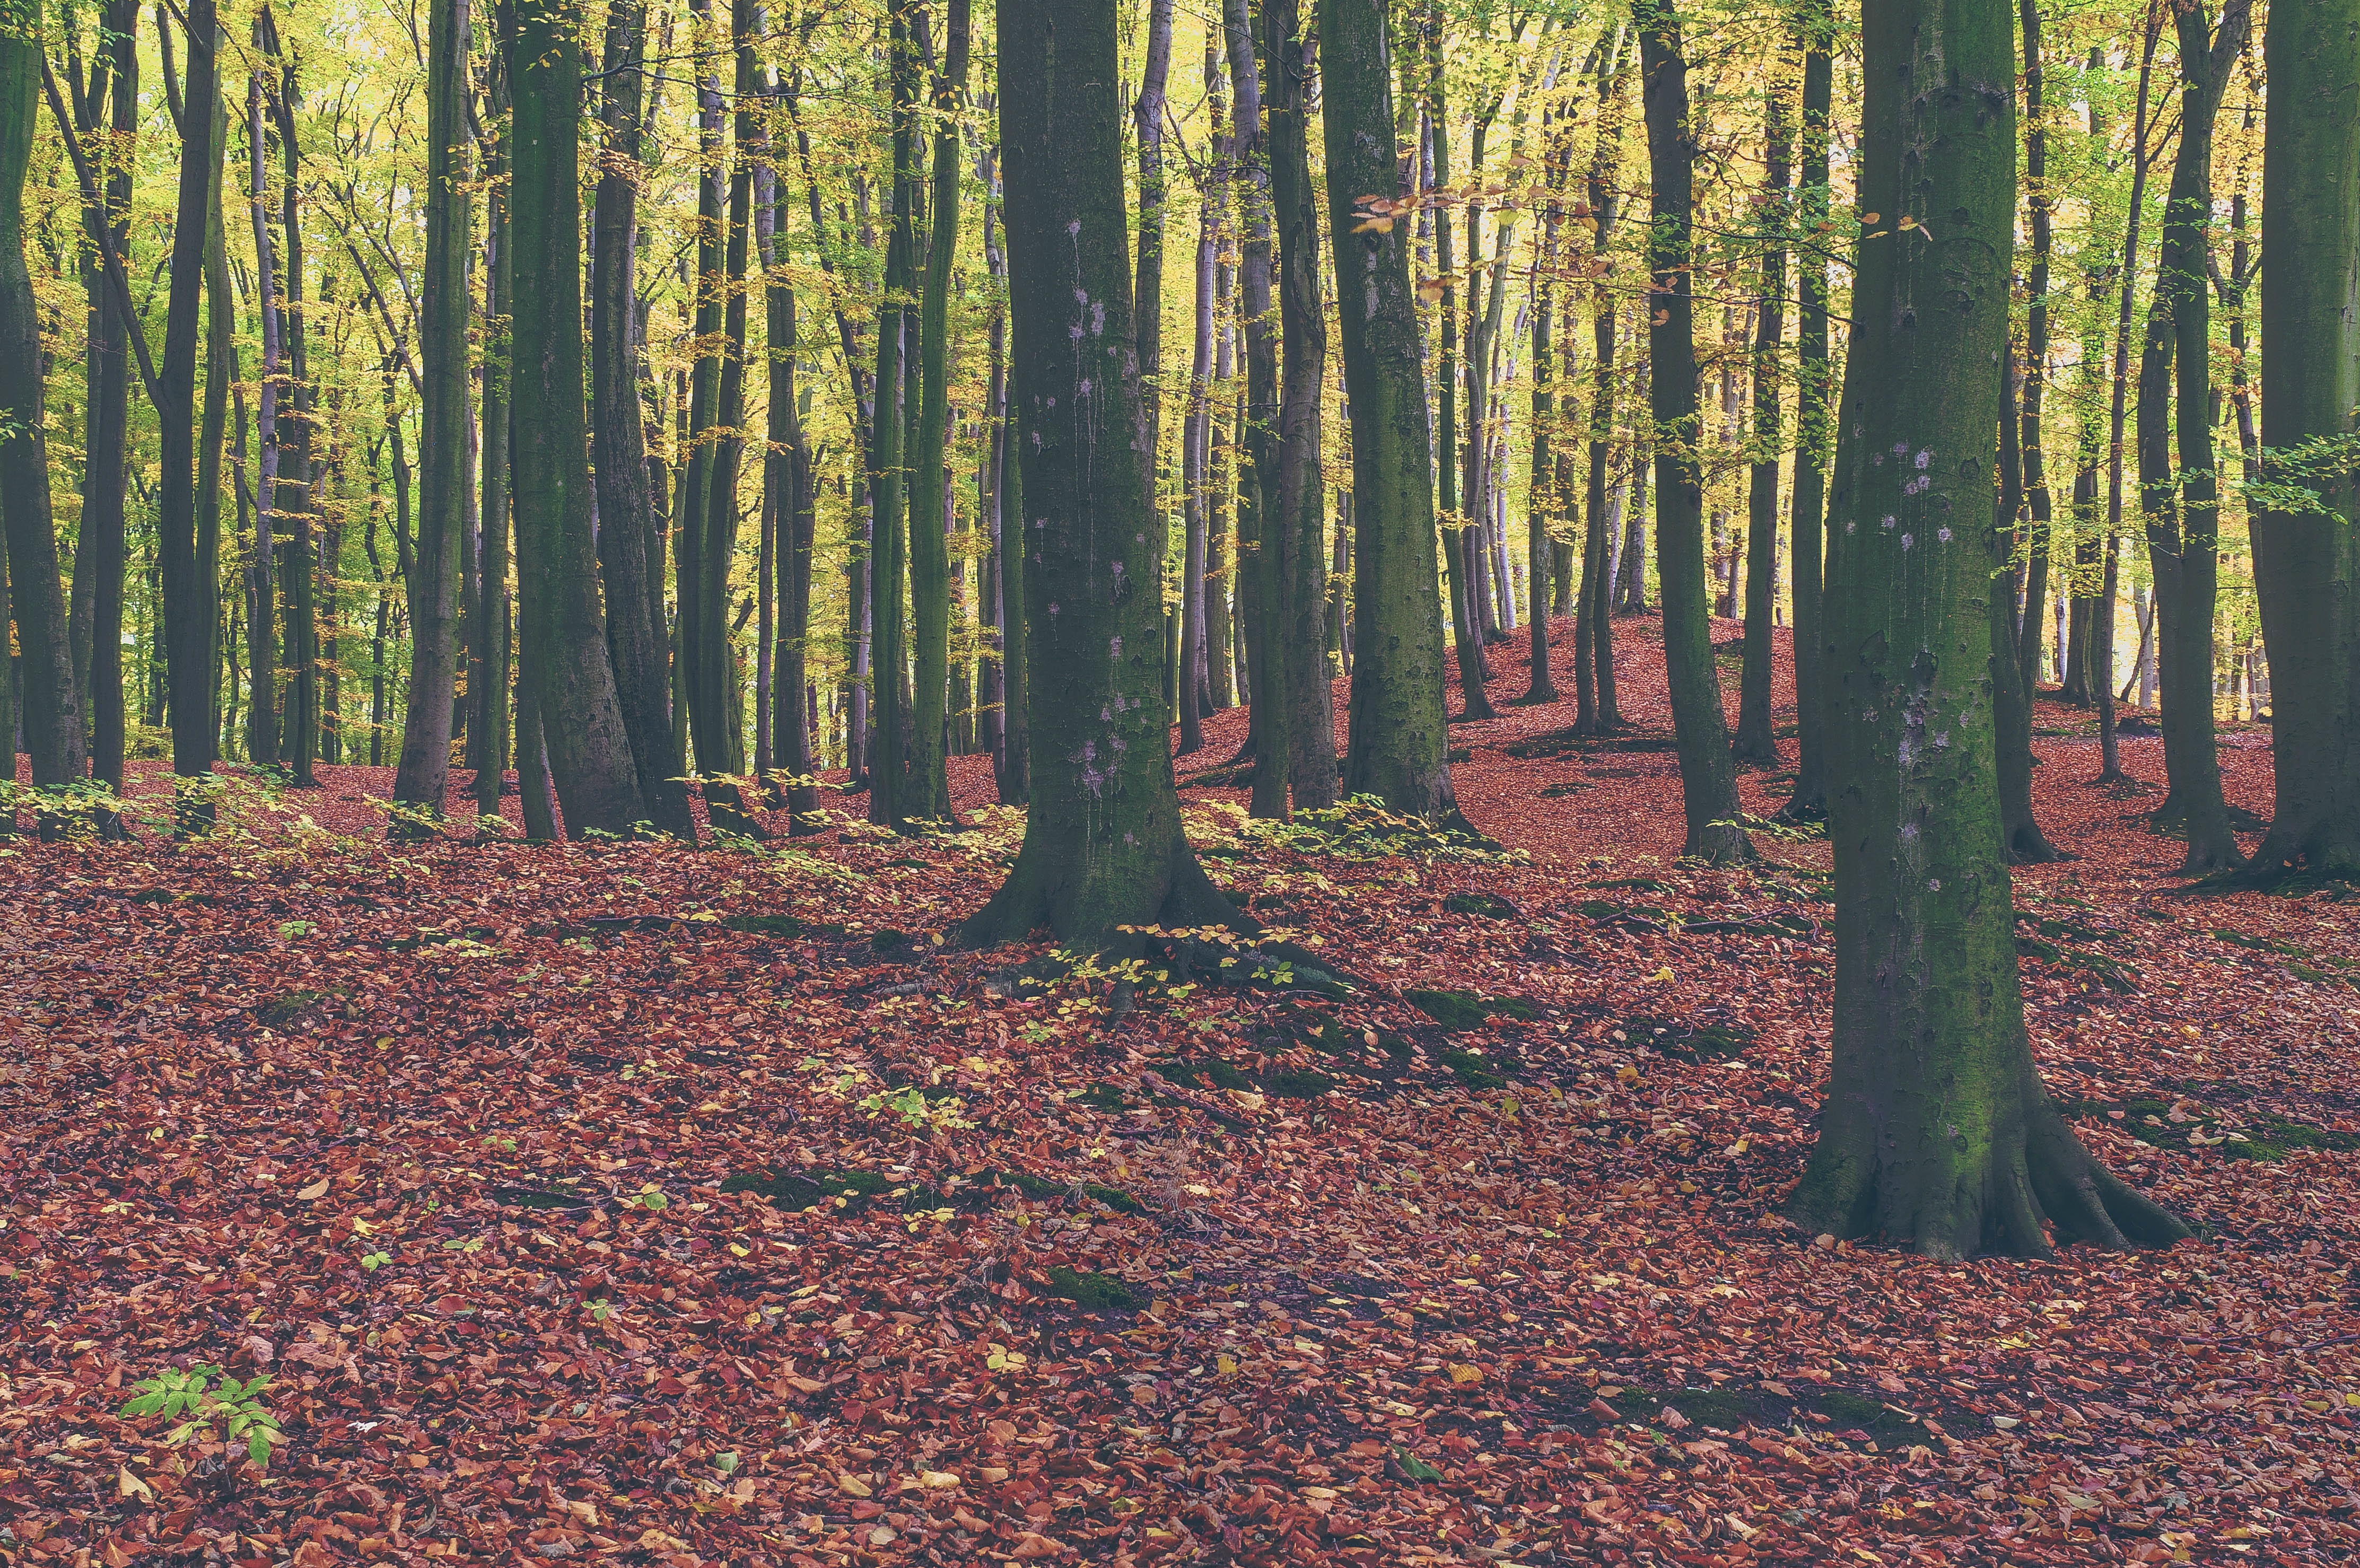
tree, nature, forest, plant, sunlight, leaf, green, autumn, season, trees, leaves, spruce, deciduous, grove, woodland, habitat, ecosystem, biome, natural environment, plant stem, woody plant, temperate broadleaf and mixed forest, temperate coniferous forest